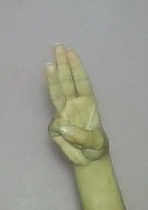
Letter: thaa